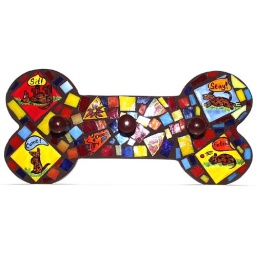
Adorable and colorful leash holder for those special dogs in your life.